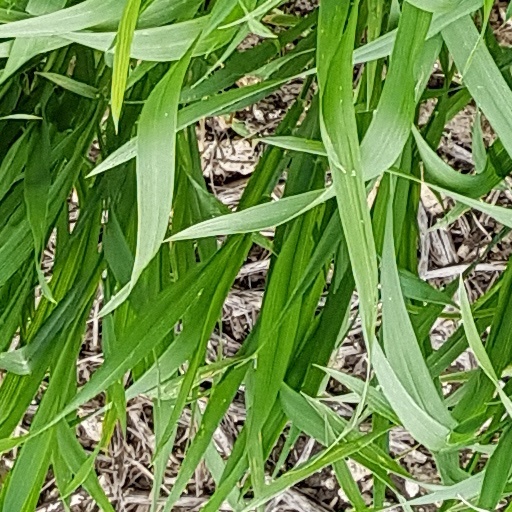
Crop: wheat